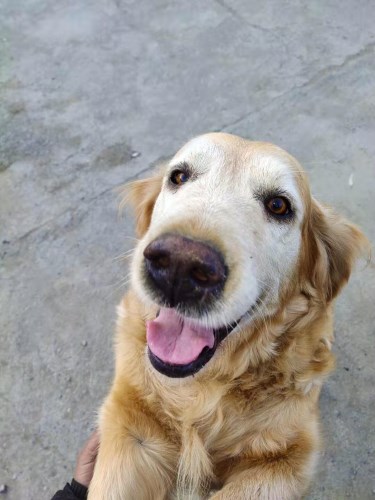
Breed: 5355-n000126-golden_retriever